Pontiac Firebird (second generation)

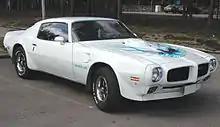
1973 Pontiac Firebird Trans Am

The 1971 model year had a few minor changes to the Firebird. Fenders across all models now featured a one-year-only exhaust vent seen on the lower half of the fenders. The interior options also changed to the newer style collared bucket seats in the deluxe interior, and the previous year's seats with the headrest were no longer available. The rear seat console was introduced as an option, and Honeycomb wheels became available for all Firebirds.